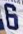
Number: 6